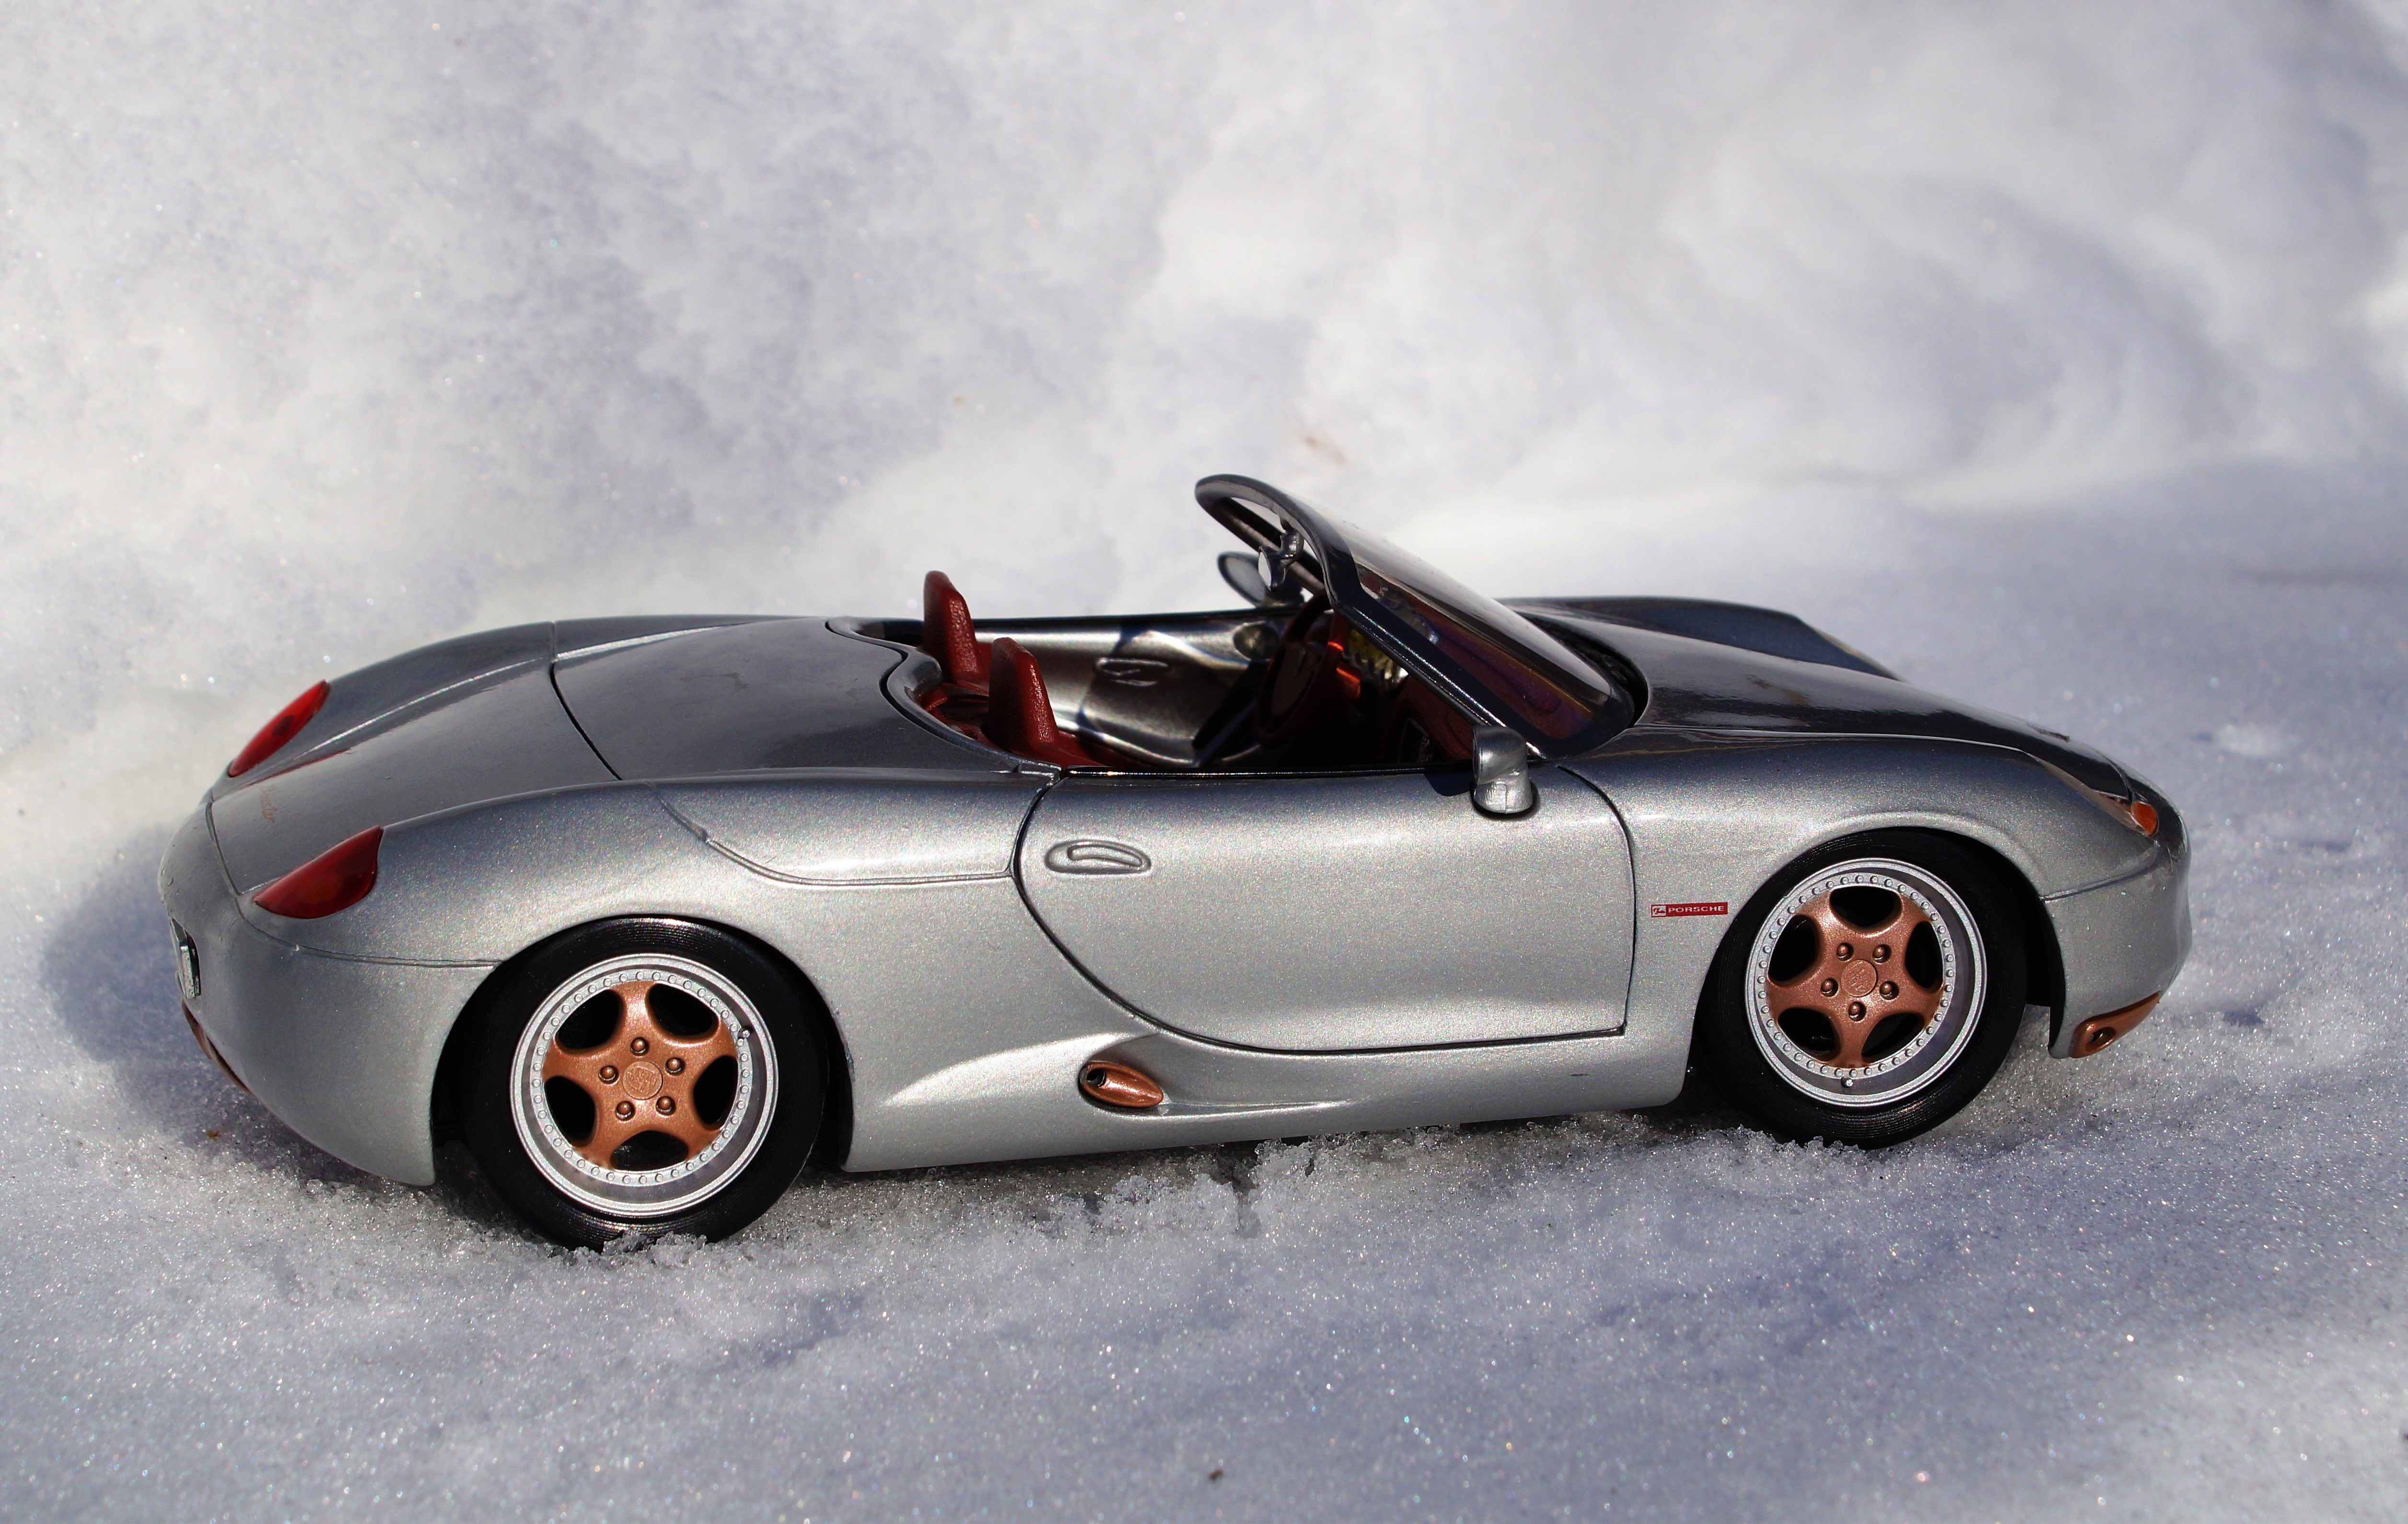
snow, car, model, vehicle, auto, sports car, supercar, sporty, silver, toys, convertible, porsche, model car, land vehicle, porsche boxster, boxster, automobile make, automotive exterior, automotive design